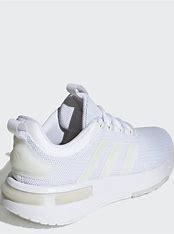
Brand: Adidas
Model: Racer TR23